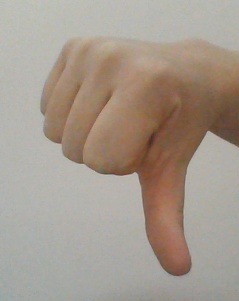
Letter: waw